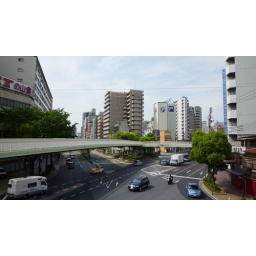
How to cross the street in Japan